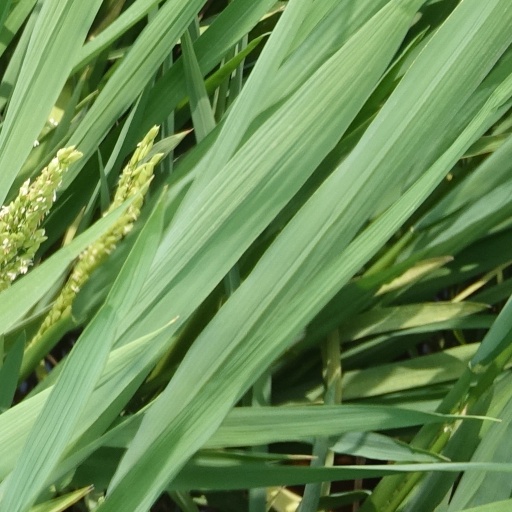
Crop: rice